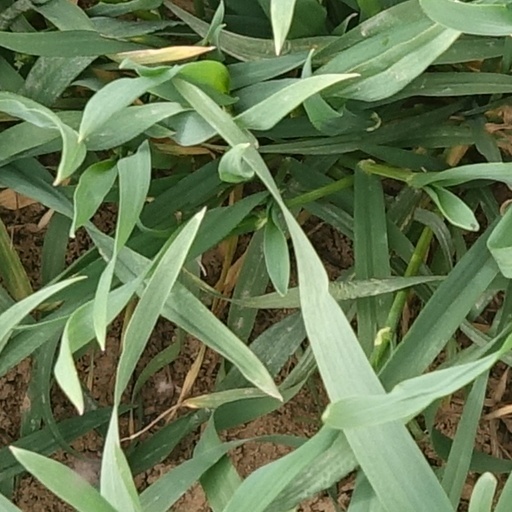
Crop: wheat